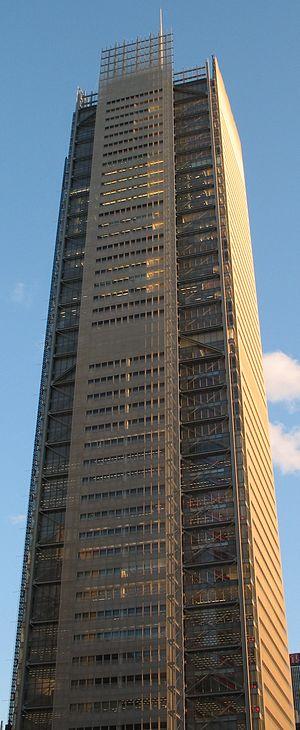
Le New York Times Building est un gratte-ciel situé au 620 8th Avenue, entre les 40ᵉ et 41ᵉ rues, dans le quartier de Midtown, dans l'arrondissement de Manhattan à New York.